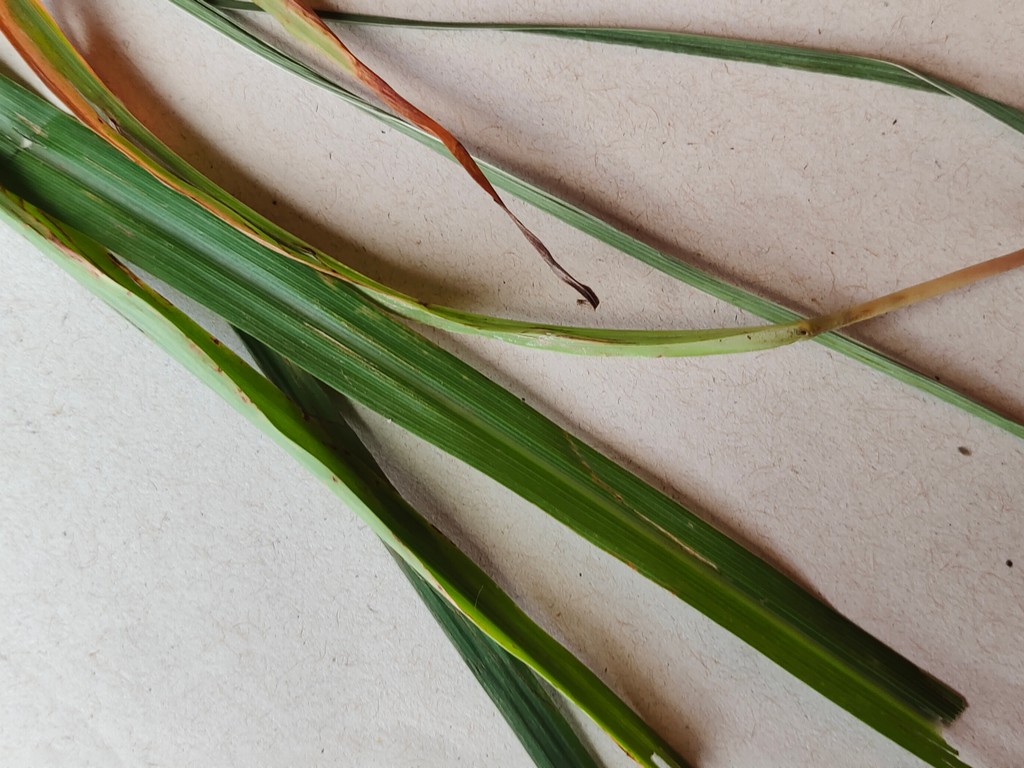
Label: Unhealthy